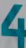
Number: 4